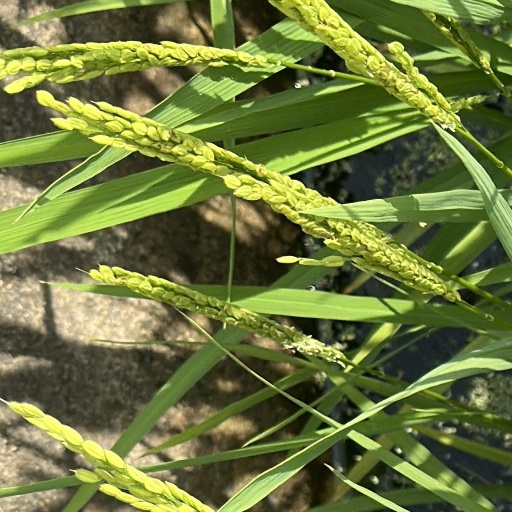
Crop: rice